Defence College of Air and Space Operations

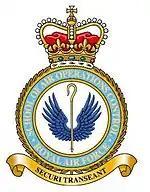

The School of Air Operations Control started out as the Regional Control School during September 1940 at RAF Mildenhall, moving to Brasenose College, Oxford on 10 May 1941. It was redesignated on 15 December 1941 to the School of Flying Control at RAF Watchfield provide training for air traffic controllers, moved to RAF Bridgnorth on 15 November 1942 with the aircraft using RAF Bobbington. A detachment was left a Watchfield to the create the Airfield Controllers School, the school returned to Watchfield on 14 November 1943 and the controllers school was integrated into the Flying Control School. On 1 November 1946 the school was renamed to the School of Air Traffic Control and joined No. 50 Group RAF, it was transferred to No. 25 Group RAF on 21 April 1947. The School was disbanded into the Central Navigation and Control School on 10 February 1950.